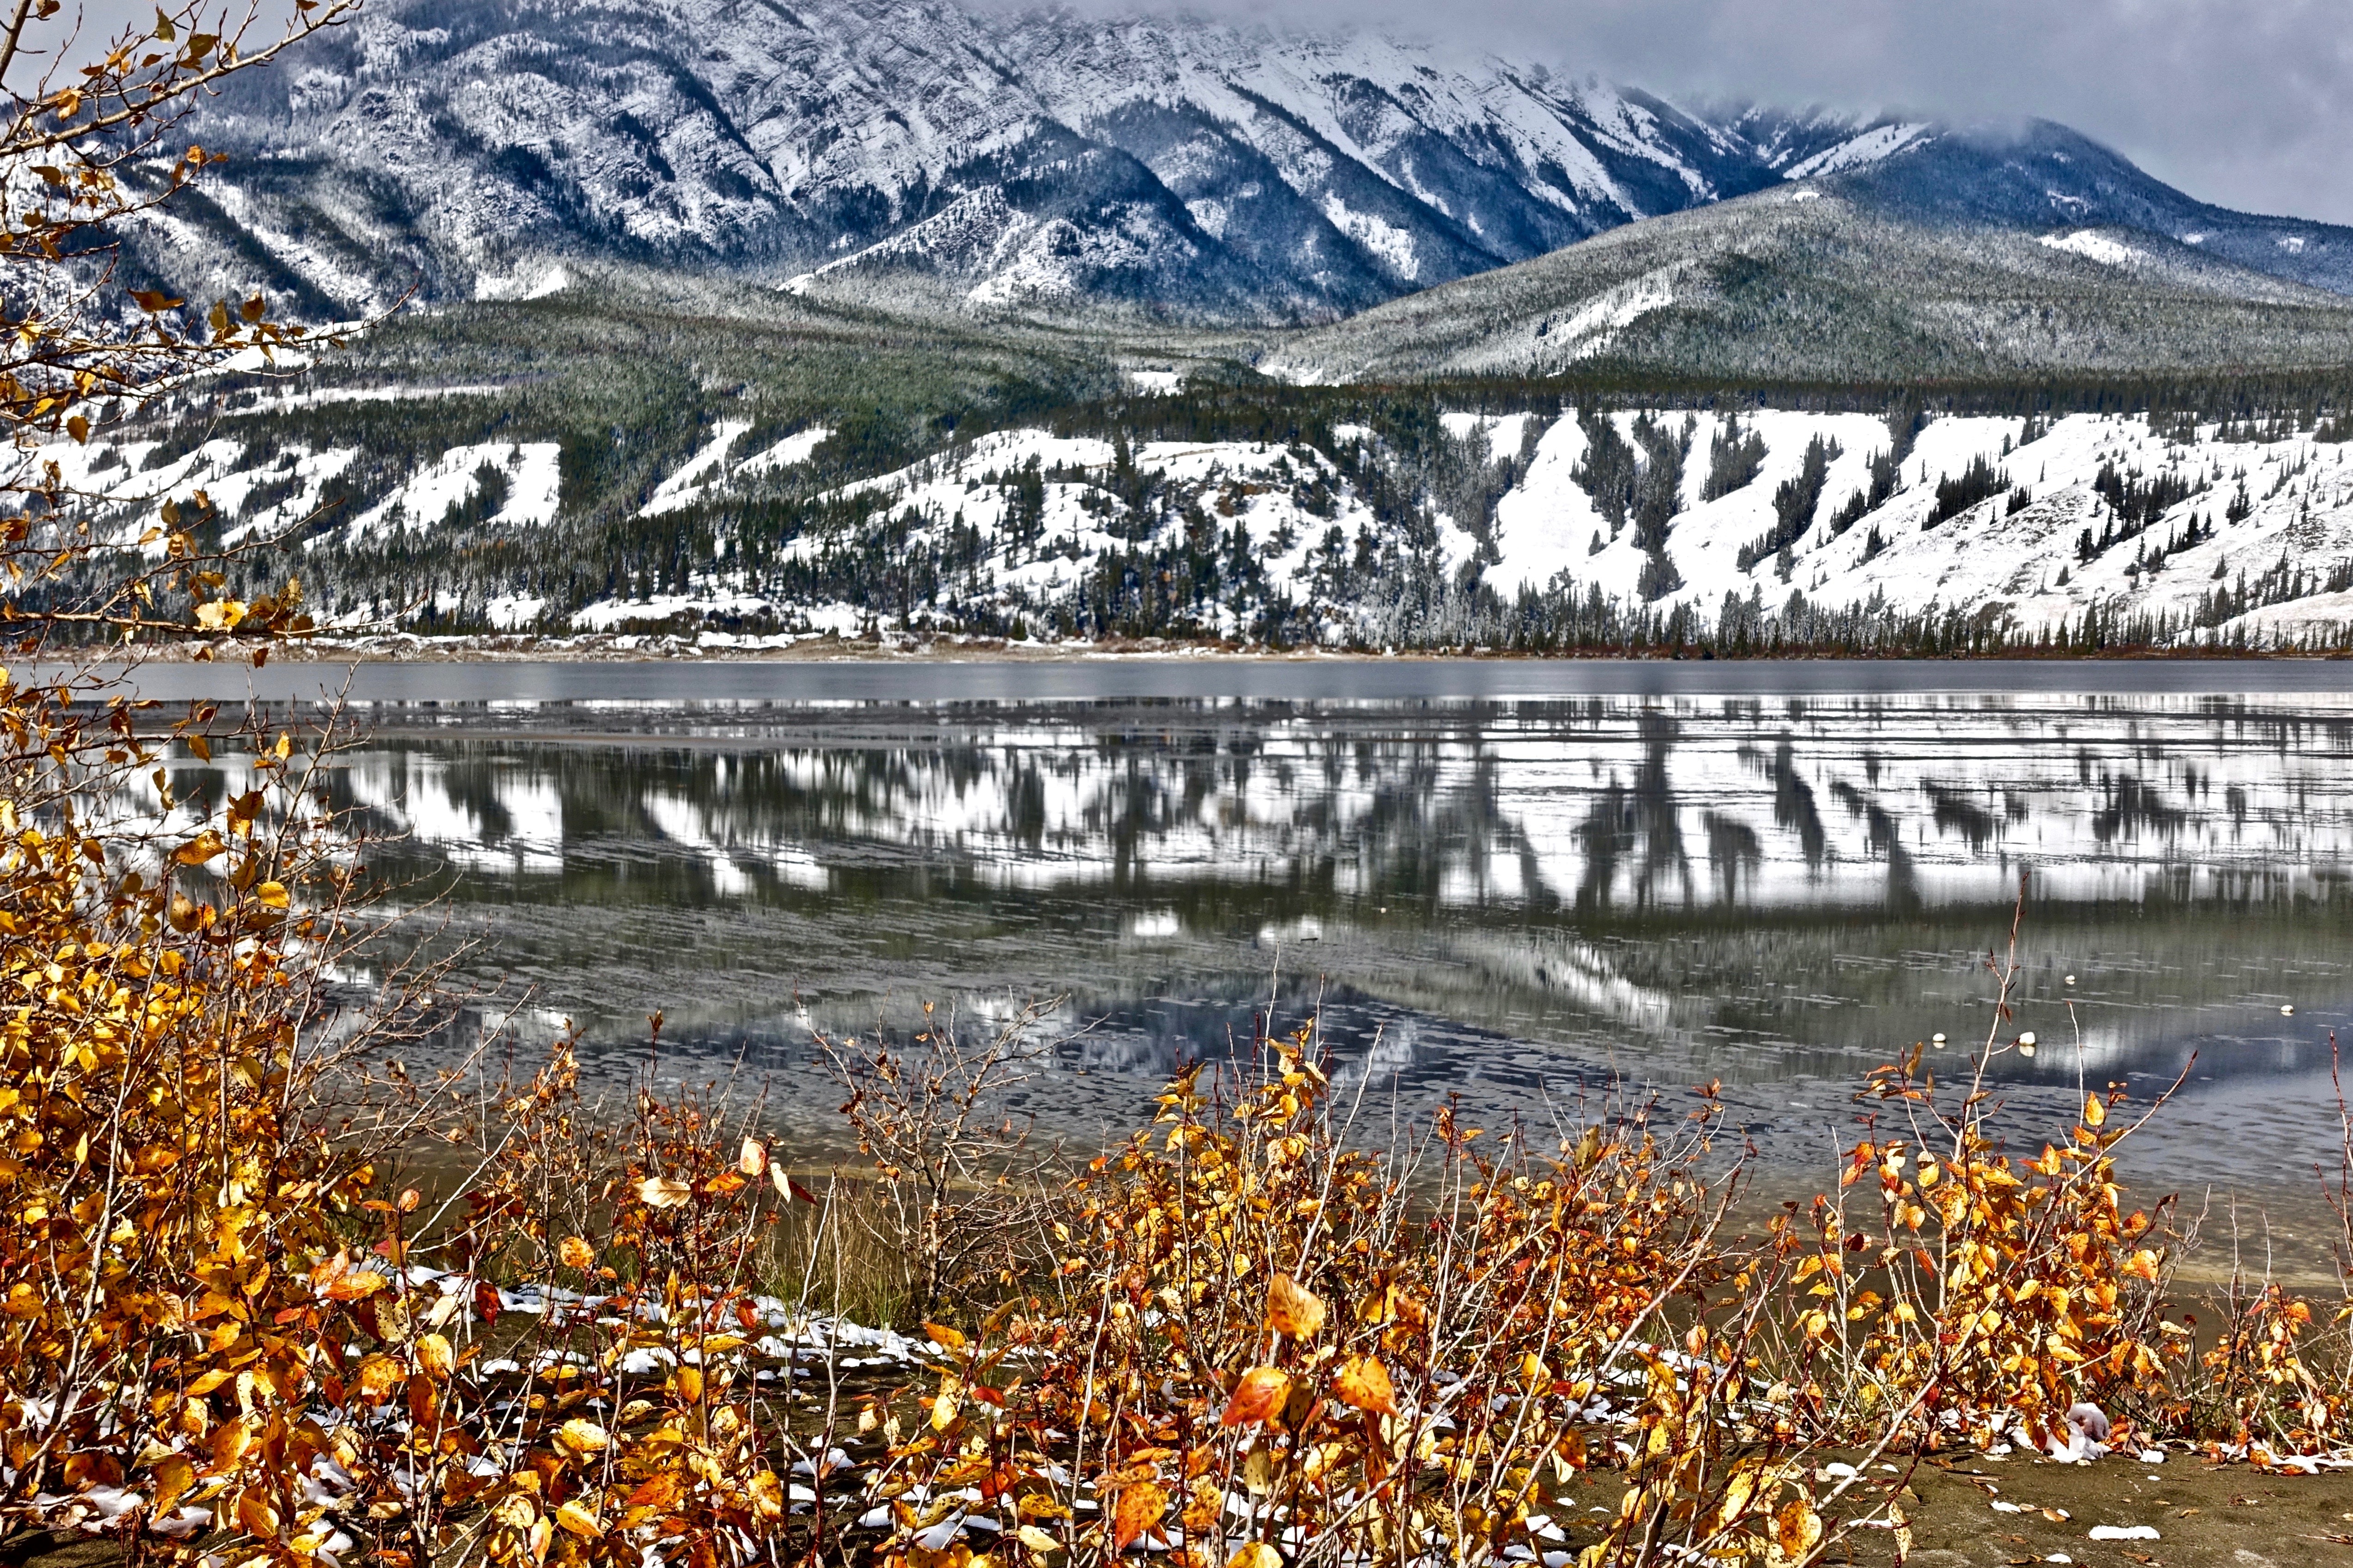
landscape, nature, wilderness, mountain, snow, winter, lake, mountain range, reflection, scenic, natural, autumn, scenery, season, mountains, aerial photography, geological phenomenon